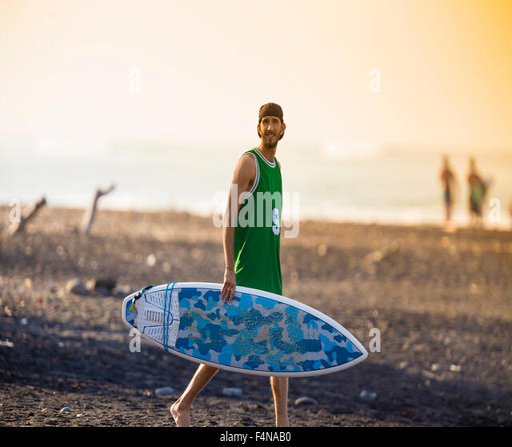
surfer walking on the beach